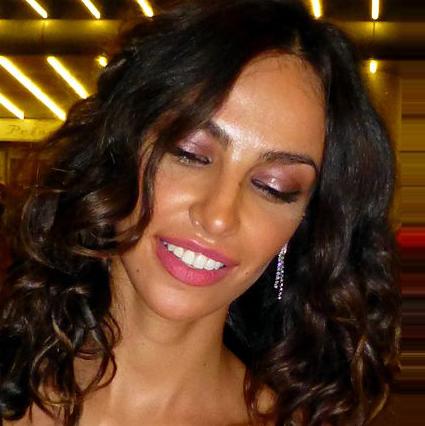
Age: 24